John A. G. Davis

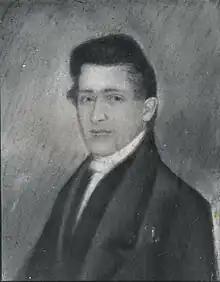
John A. G. Davis

John Anthony Gardner Davis (March 5, 1802, in Middlesex County, Virginia – November 15, 1840, in Charlottesville, Virginia) was a professor at the University of Virginia School of Law who was shot to death by a student of the university.